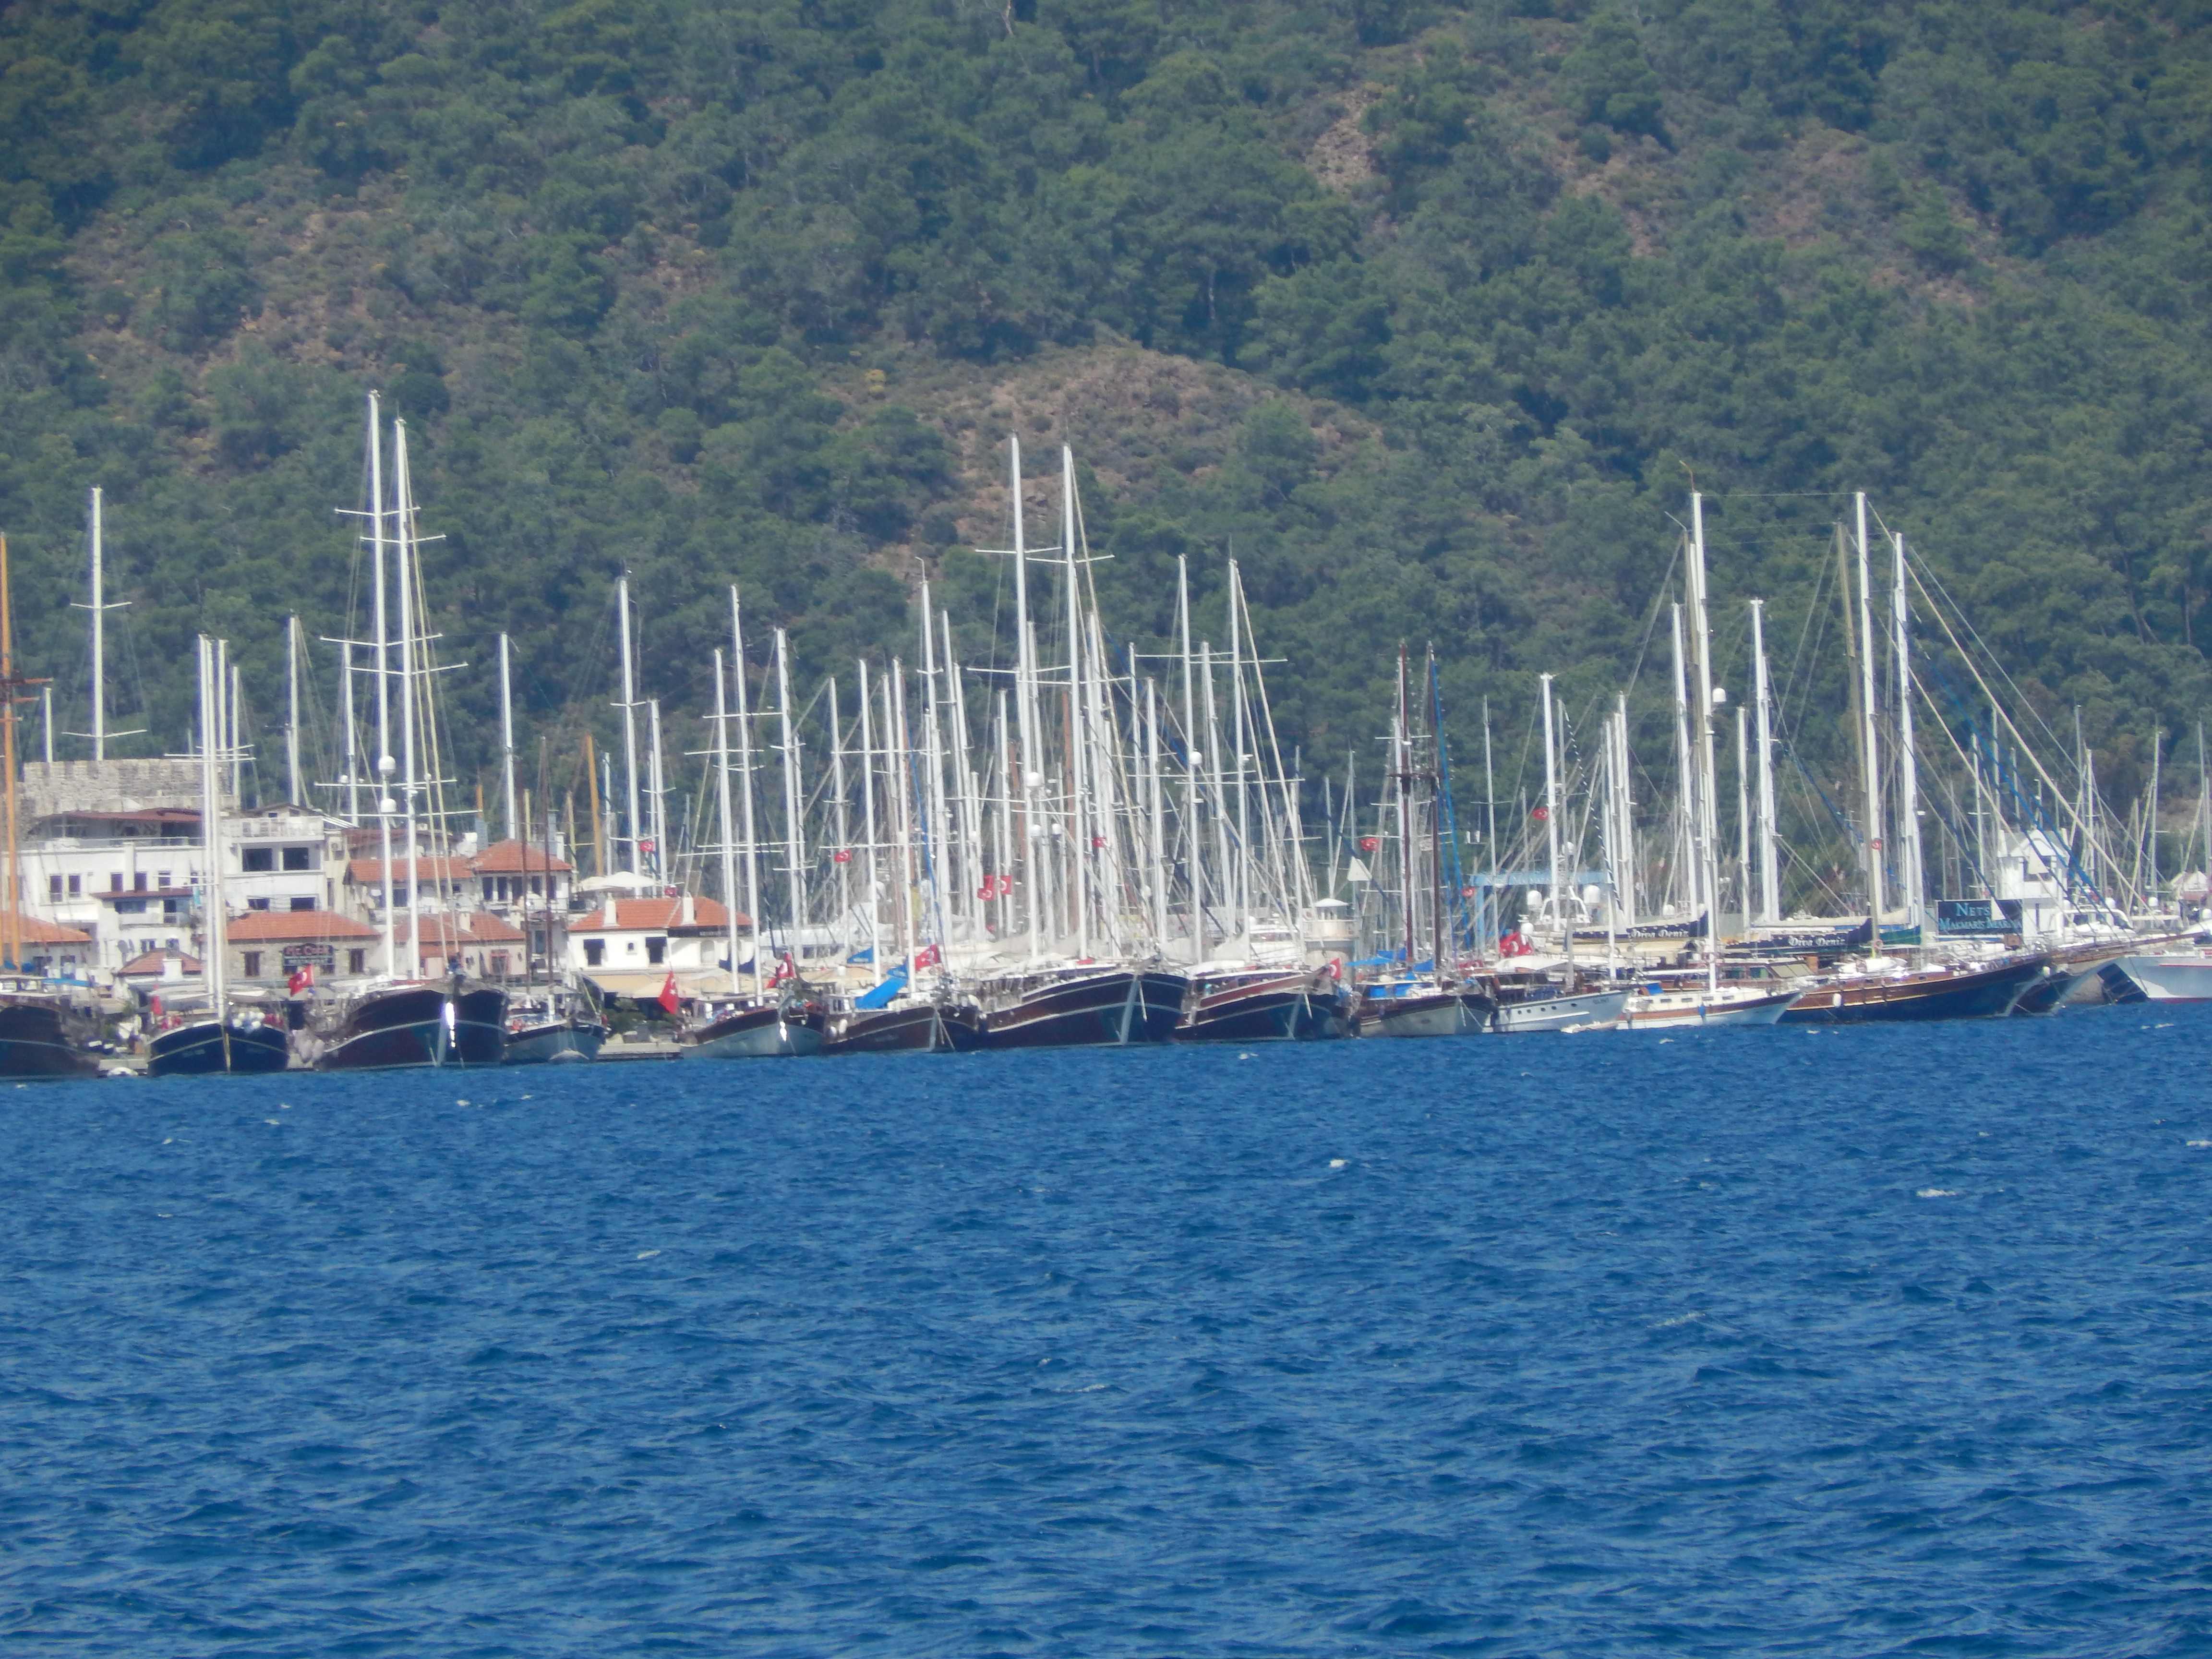
sea, landscape, marina, ship, view, travel, blue, summer, water, riviera, city, coast, boat, resort, harbor, cruise, yacht, sailing, destination, sky, waterway, water transportation, port, dock, tall ship, windjammer, bay, sailing ship, channel, watercraft